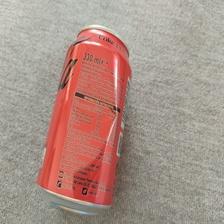
Label: cans